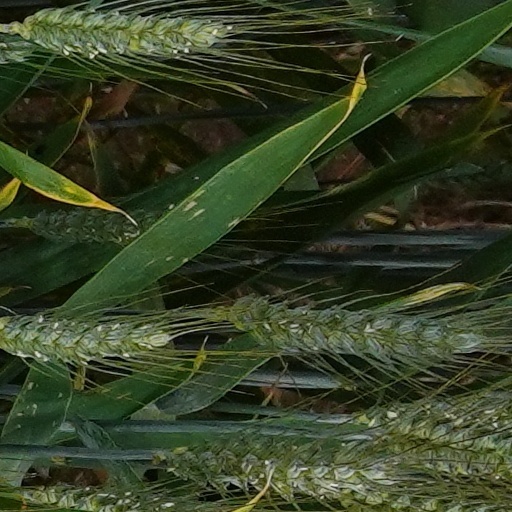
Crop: wheat